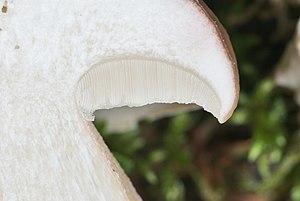
L'hyménophore est la partie charnue du chapeau d'un champignon. C'est l'organe qui porte l'hyménium qui va produire les spores.
Boletus edulis ou Cèpe de Bordeaux est une espèce de champignons basidiomycètes de la famille des Boletaceae que l'on rencontre dans l'hémisphère nord. C'est l'une des espèces parmi les bolets qui est aussi appelée cèpe, entre autres noms vernaculaires ou commerciaux. La classification de cette espèce est en constante révision, notamment depuis que la phylogénie distingue une branche américaine et une branche européenne au sein du genre Boletus. Cet excellent champignon comestible très recherché est commercialisé et cuisiné mondialement sous diverses formes.
L’ordre des Boletales Singer 1986 est un rang de champignons basidiomycètes de la classe des Agaricomycetes, qui comprenait essentiellement les familles de champignons à hyménophores tubuleux, notamment les Boletaceae, famille du cèpe de Bordeaux, soit au sens classique des champignons à pied charnu avec des tubes sous leur chapeau présentant une silhouette boletoïde. Depuis 2006, les études phylogénétiques ont inclus dans les Boletales des familles de champignons à lames telles que les Paxillaceae ou les Gomphidiaceae et définissant une division plus précise en cinq sous-ordres : Coniophorineae et Paxillineae
L'hyménium est la partie fertile du sporophore des champignons. C'est un pseudo-tissu porté par l'hyménophore et donnant naissance aux spores. Il peut se présenter sous le chapeau, sous forme de tubes, de lames, de plis ou d'aiguillons, tapisser la face interne des champignons en forme de coupe comme les Pézizes, ou encore constituer l'intérieur des Vesses-de-loup.